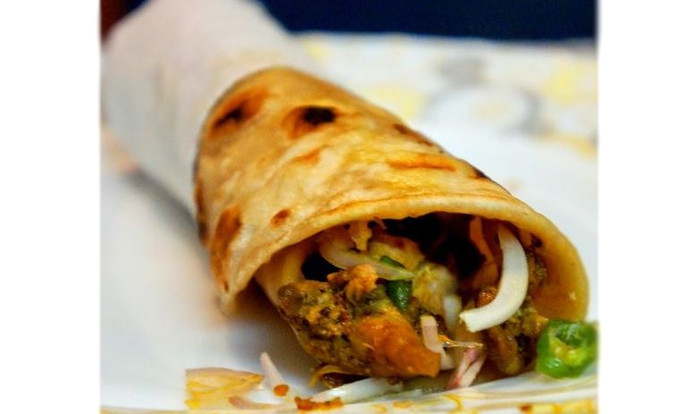
Dish: kaathi_rolls